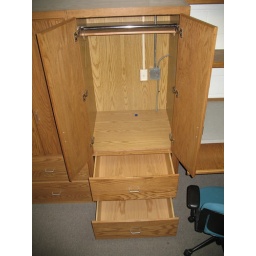
Wardrobe fully opened -- shelf above clothes rack, two drawers.